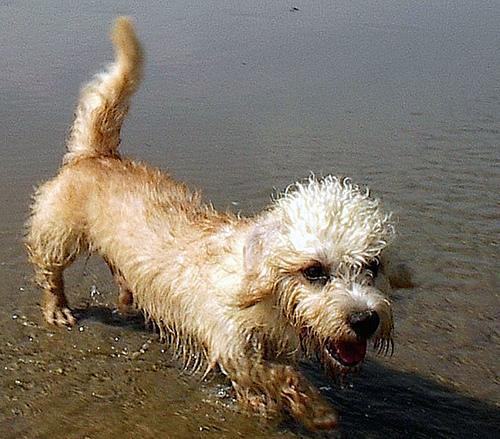
Dandie_Dinmont